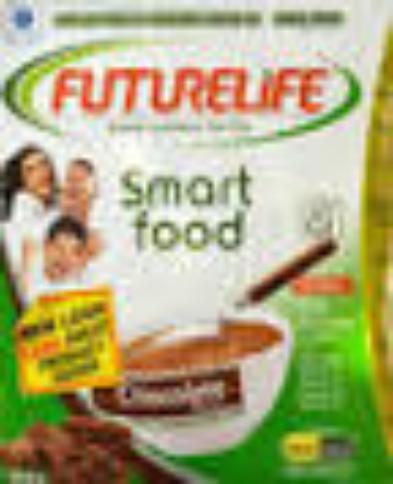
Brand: Futurelife SmartFood
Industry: Food